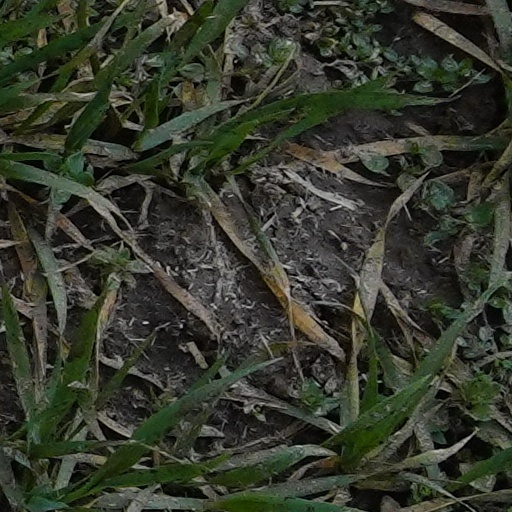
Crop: wheat